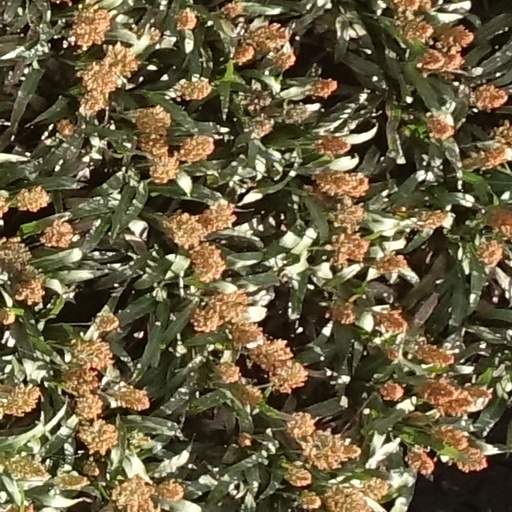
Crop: sorghum